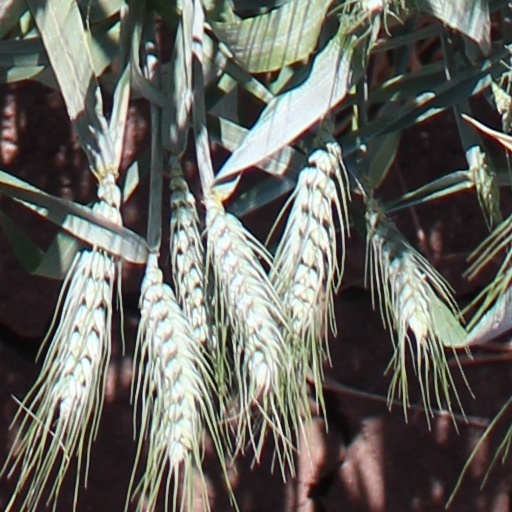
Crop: wheat